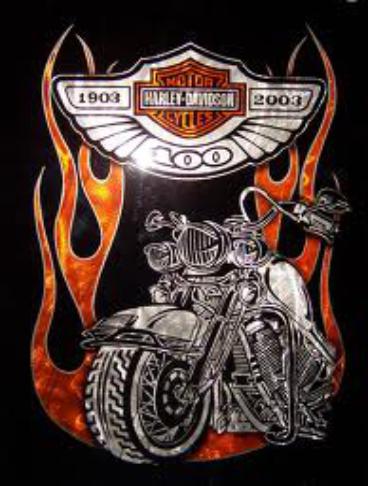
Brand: Harley-Davidson
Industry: Leisure